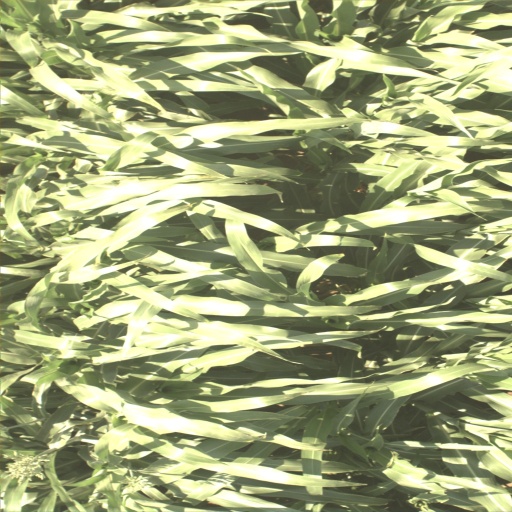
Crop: sorghum